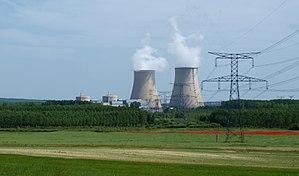
Nogent-sur-Seine (Aube, France) , la centrale nucléaire.